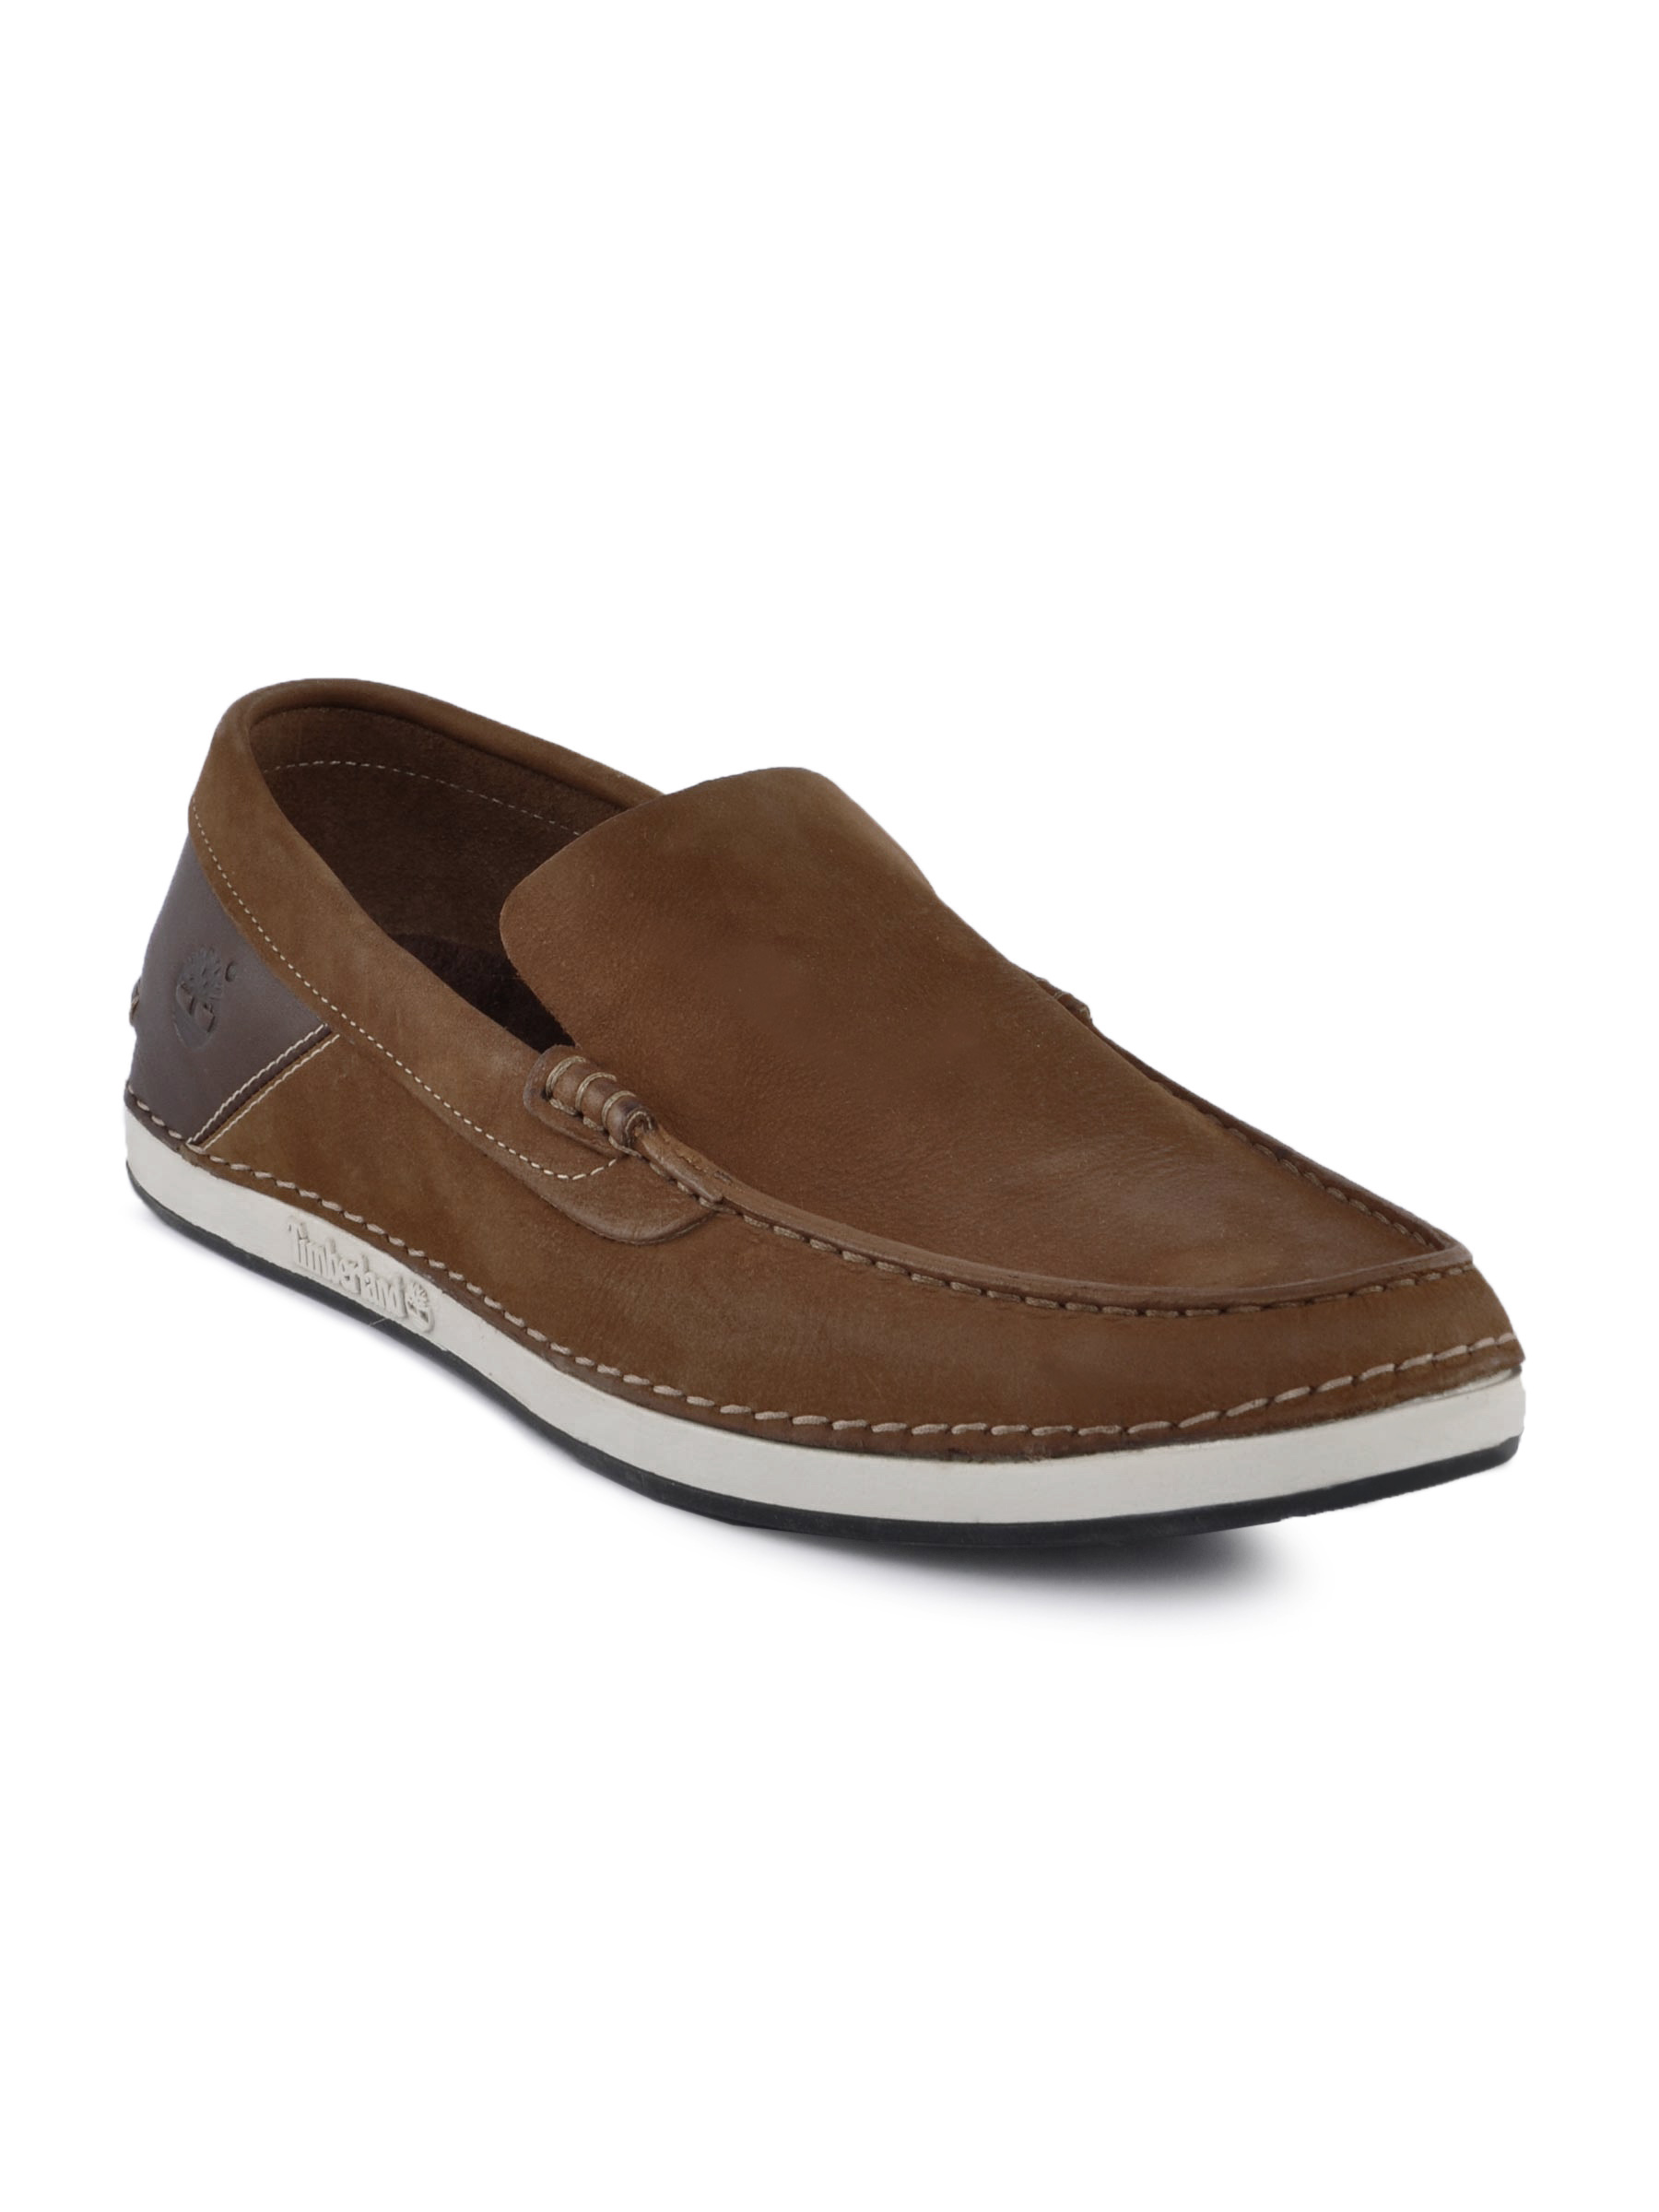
Timberland Men Brown Casual Shoes
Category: Footwear / Shoes / Casual Shoes
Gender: Men
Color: Brown
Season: Fall 2012
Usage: Casual